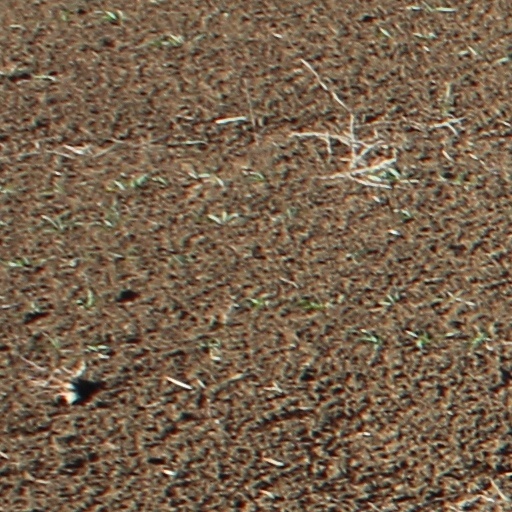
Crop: wheat